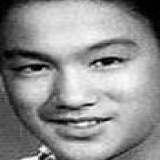
diễn viên Lý Trị Đình